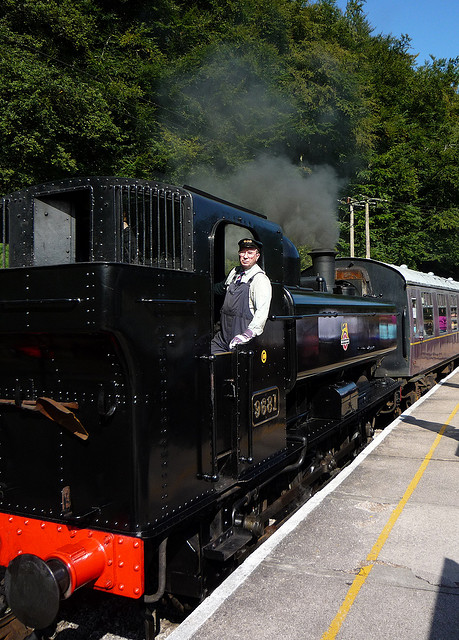
A train conductor is riding in the front of a train.

A man on a black and red train engine next to train cars.

A train conductor is hanging out of a train window.

choo choo train smoke billowing and conductor leaning out window

A train engineer leaning out of a black train engine.